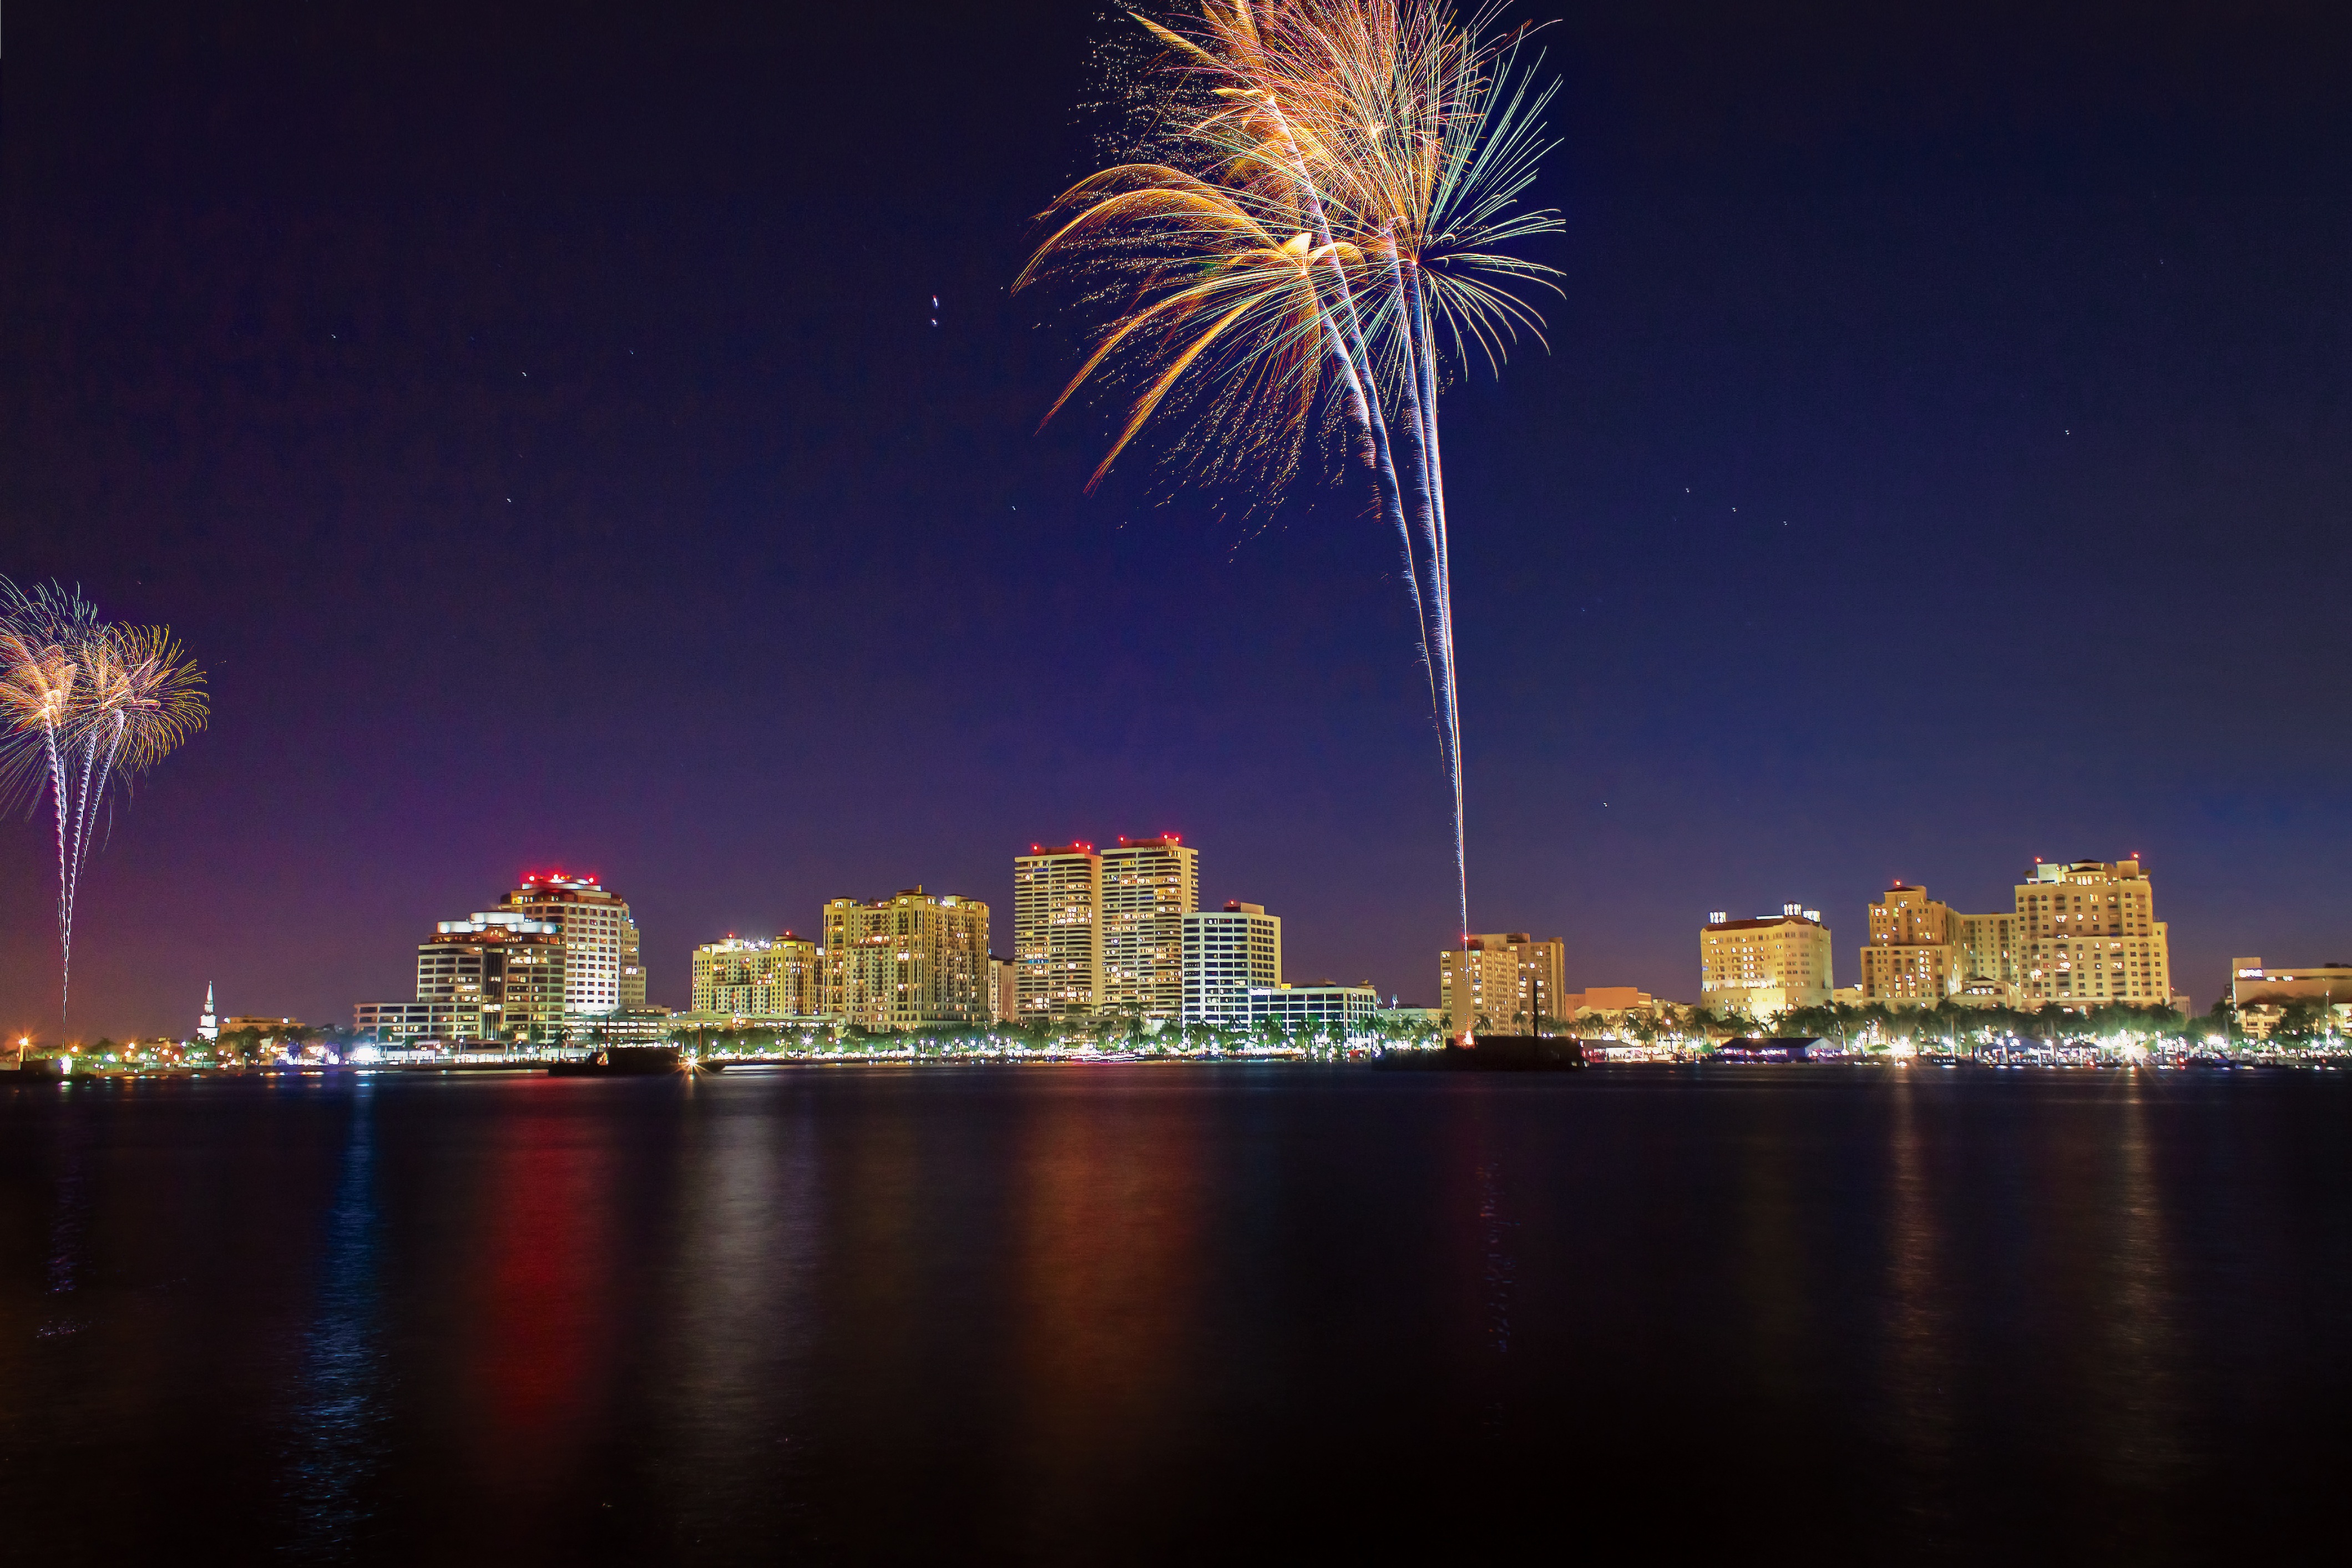
water, light, sky, skyline, night, city, cityscape, travel, recreation, dusk, celebration, reflection, flame, bay, festival, fireworks, party, event, outdoor recreation, sunfest